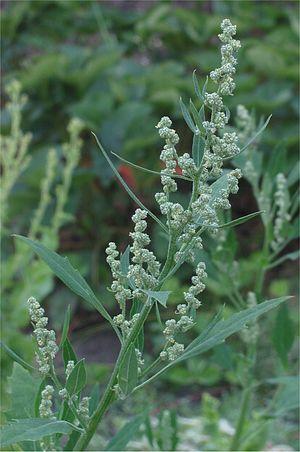
Cette liste de Tracheophyta de Bosnie-Herzégovine, ainsi que d’espèces introduites est un aperçu incomplet d’espèces de mousses, de fougères, de gymnospermes et d’angiospermes citées dans la littérature disponible en langues bosniaque, croate, serbe et serbo-croate. Cet aperçu n’inclue pas des espèces cultivées ni celles occasionnellement introduites.